Cebuano language

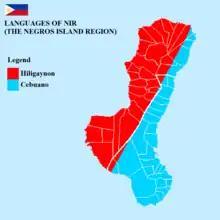
Language map showing the Negros Island almost separating the two provinces (Negros Occidental and Negros Oriental) linguistically

The Cebuano language is a descendant of the hypothesized reconstructed Proto-Philippine language, which in turn descended from Proto-Malayo-Polynesian, making it distantly related to many languages in Maritime Southeast Asia, including Indonesian and Malay. The earlier forms of the language are hard to trace as a result of lack of documents written using the language through different time periods and also because the natives used to write on easily perishable material rather than on processed paper or parchment.